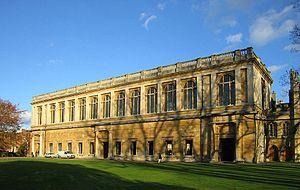
Sir Christopher Wren est un savant et architecte britannique du XVIIᵉ siècle, célèbre pour son rôle dans la reconstruction de Londres après le Grand incendie de 1666. Wren est connu en particulier pour la conception de la cathédrale Saint-Paul de Londres, considérée comme étant son chef-d'œuvre, une des rares cathédrales construites en Angleterre après la période médiévale, ainsi que la seule cathédrale classique et baroque dans le pays.